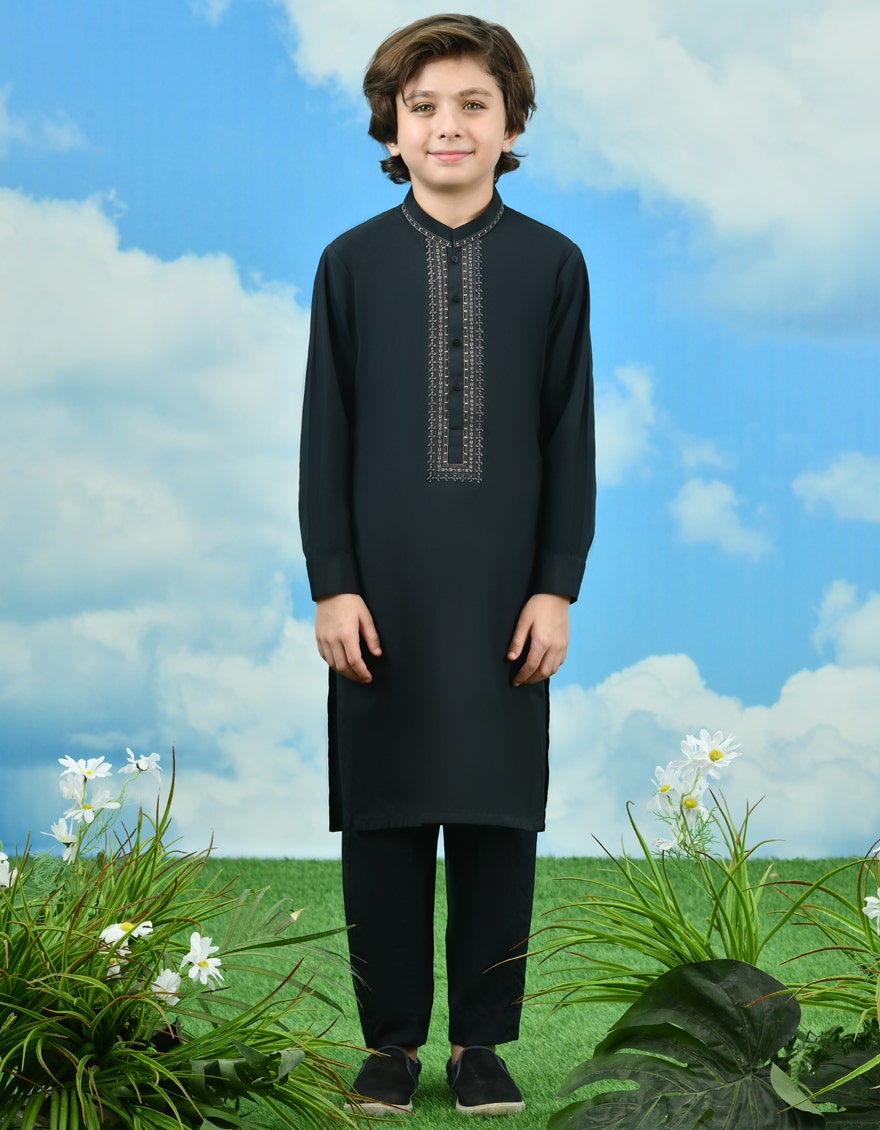
black kurta pajamas with embro